Birmingham General Hospital

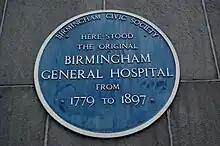
A blue plaque on Centro House

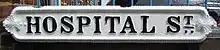
Victorian-era cast iron name plate on Hospital Street

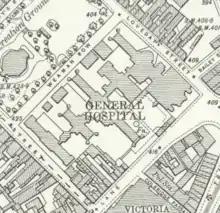
Birmingham General Hospital's Steelhouse Lane site, on the Ordnance Survey 25 inch map of 1892-1914

In 1765, a committee for a proposed hospital, formed by John Ash and supported by Sir Lister Holte, 5th Baronet, the Earl of Bradford, Samuel Garbett, Sir Henry Gough, Charles Adderley, Matthew Boulton, John Baskerville, Sampson Lloyd and others, purchased: